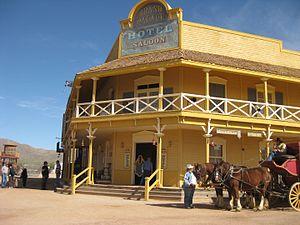
Old Tucson Studios est un studio de cinéma et un parc de loisirs situé près de Tucson, en Arizona, aux États-Unis. Il se trouve à une vingtaine de kilomètres à l'Ouest de la ville, dans le désert de Sonora. Ouvert au public en 1960, le parc propose des visites historiques et des spectacles mettant en scène des cascades et des fusillades.